Tauern Railway

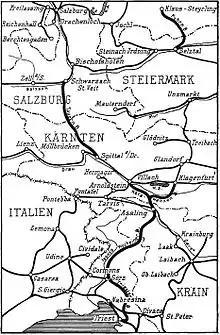
Map of the Alpine Railways, 1921

Construction of the Tauern Tunnel began on 24 June 1901, the northern ramp from Schwarzach-St. Veit was built from 1902 onwards. Significant construction cost overruns triggered fierce debates in the Austrian Imperial Council, nevertheless on 20 September 1905 the first section of the line up to Bad Gastein station was ceremonially opened by Emperor Franz Joseph I, Minister-President Paul Gautsch von Frankenthurn, and Archbishop Cardinal Johannes Katschthaler. The southern ramp down to Spittal an der Drau was erected from 1906 under the supervision of the Viennese engineer and entrepreneur , father of the writer Heimito von Doderer. The railway line was completed in 1909 and inaugurated by the emperor at Spittal station on 5 July.